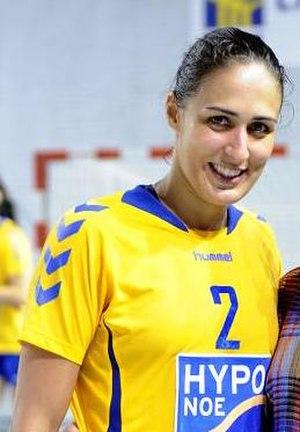
Fabiana Carvalho Carneiro Diniz, dite Dara, née le 13 mai 1981 à Guaratinguetá au Brésil, est une handballeuse internationale brésilienne. Elle est championne du monde 2013.